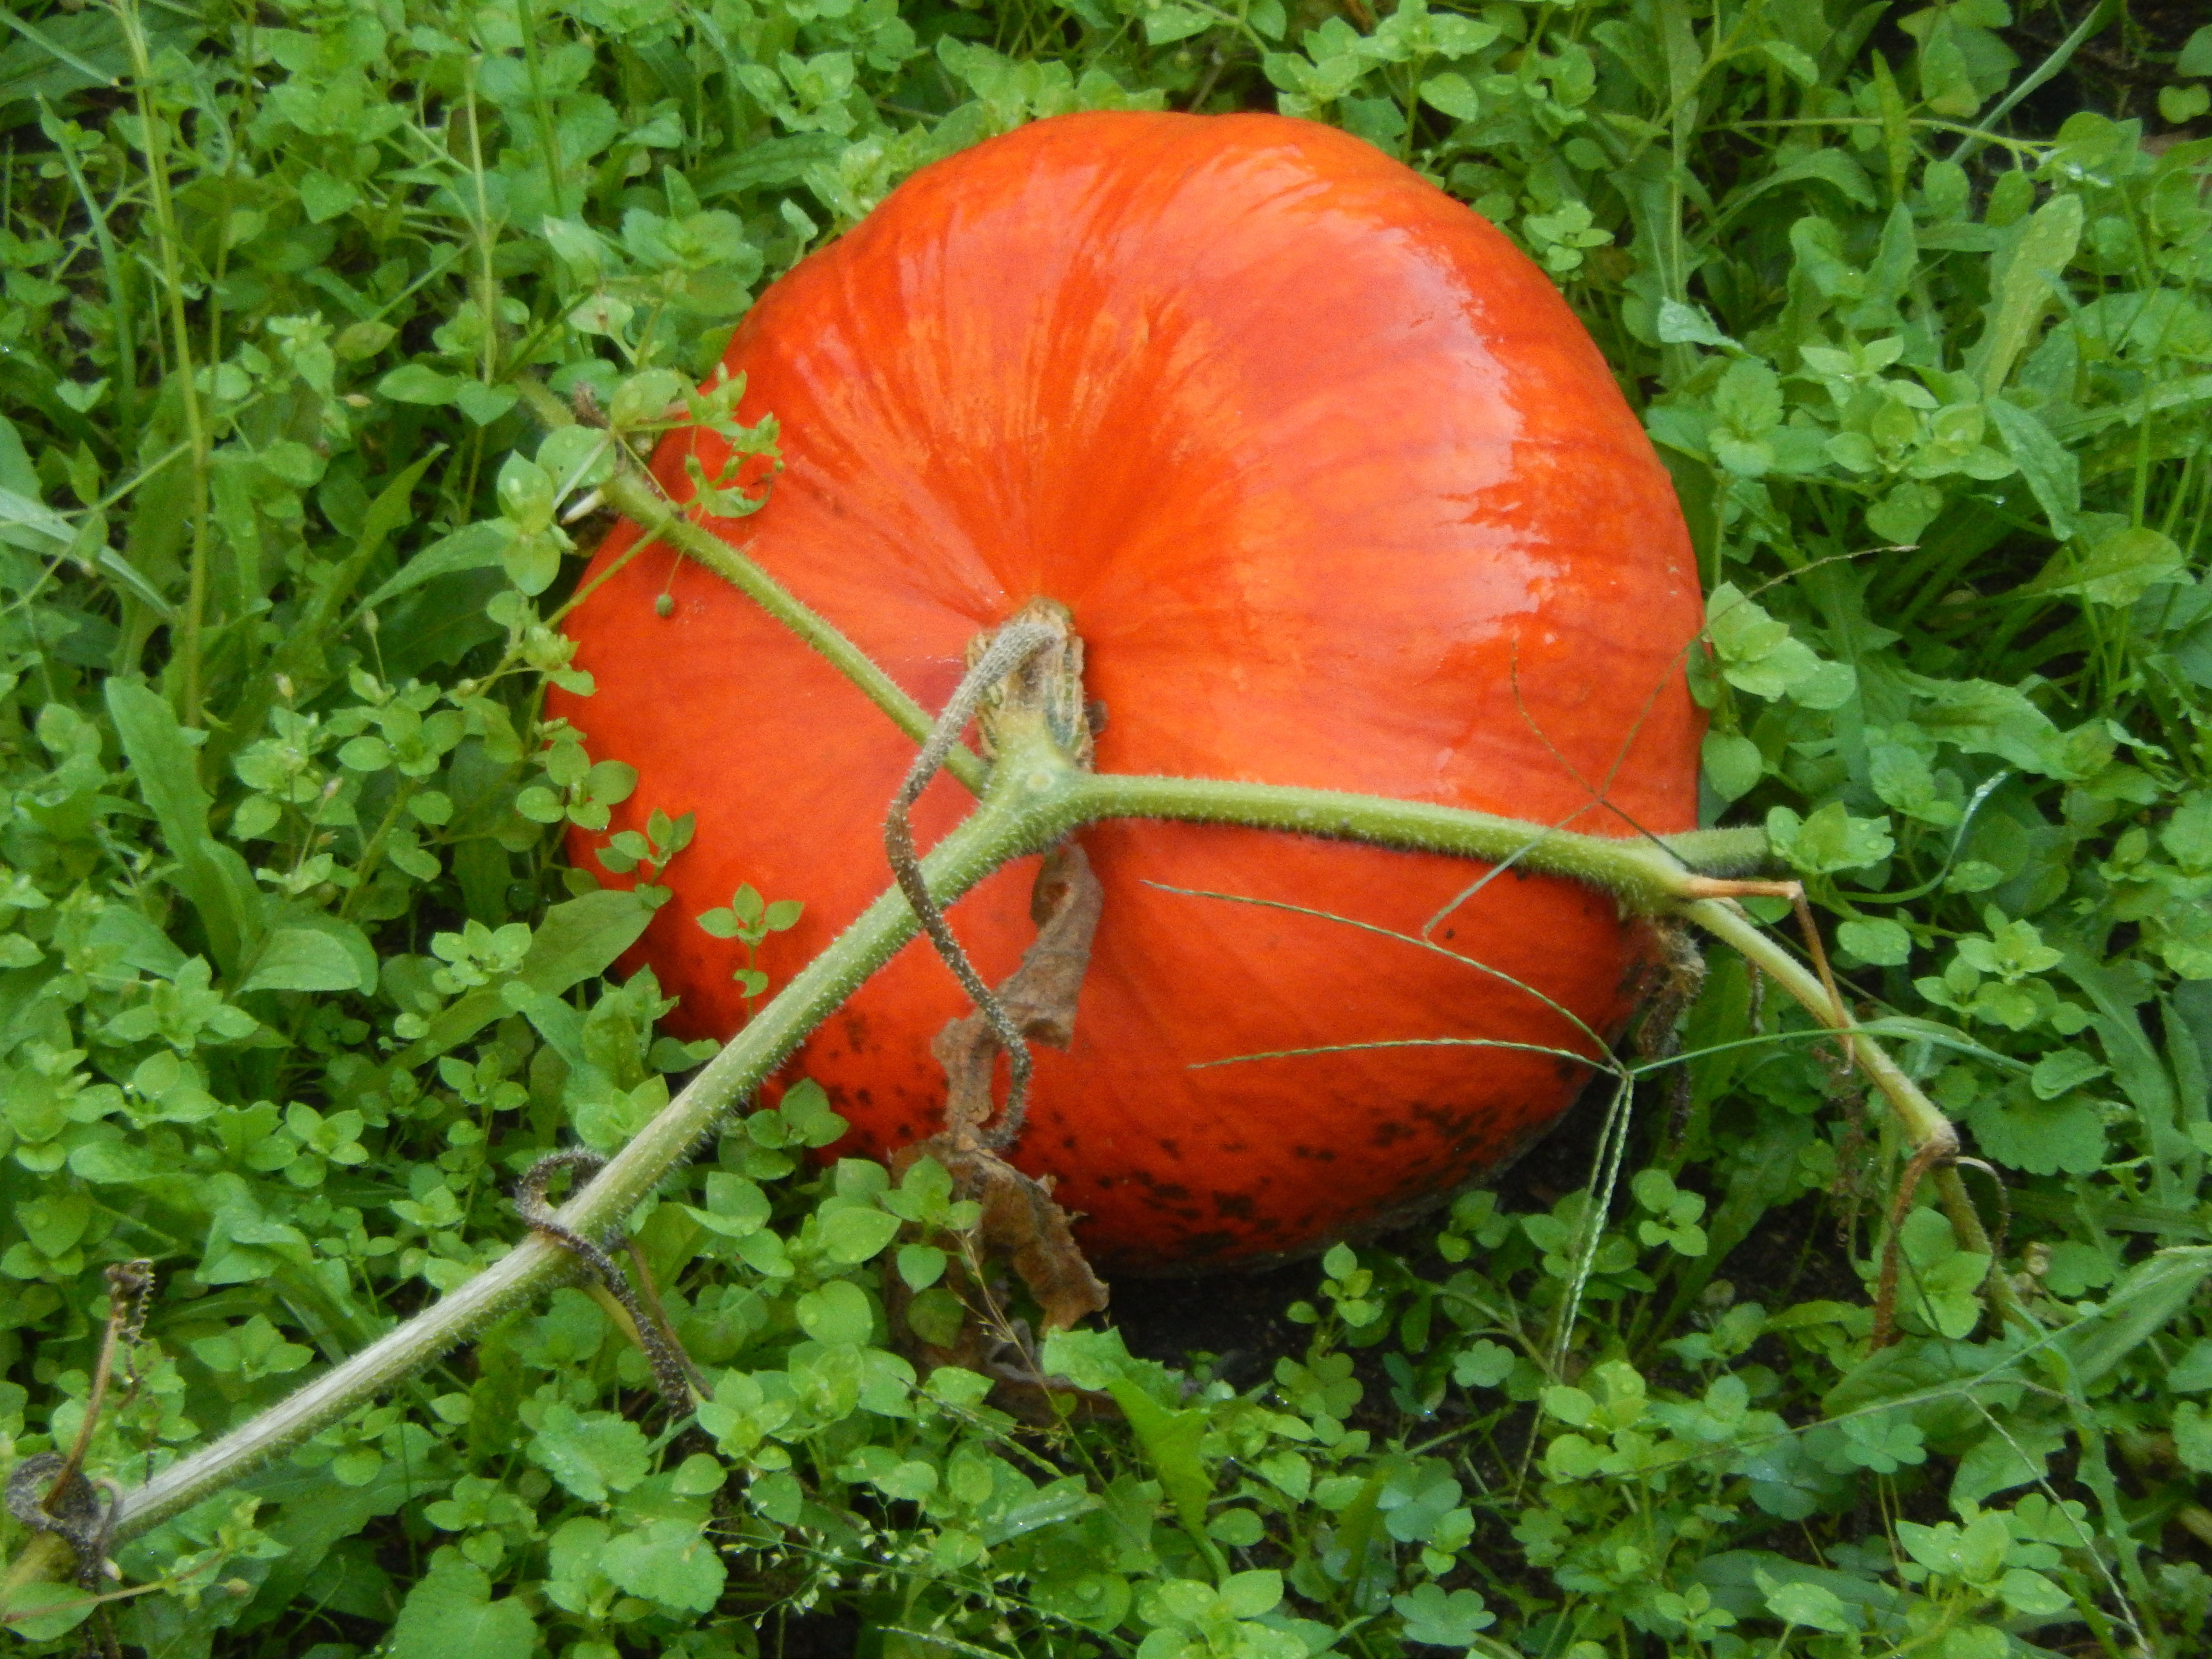
plant, leaf, flower, orange, food, produce, vegetable, autumn, pumpkin, garden, squash, gourd, cucurbita, flowering plant, land plant